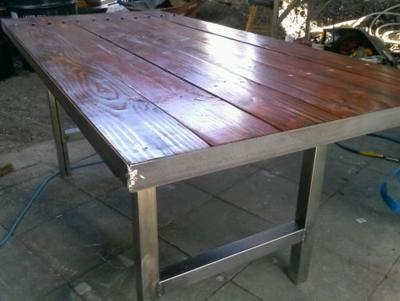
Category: table